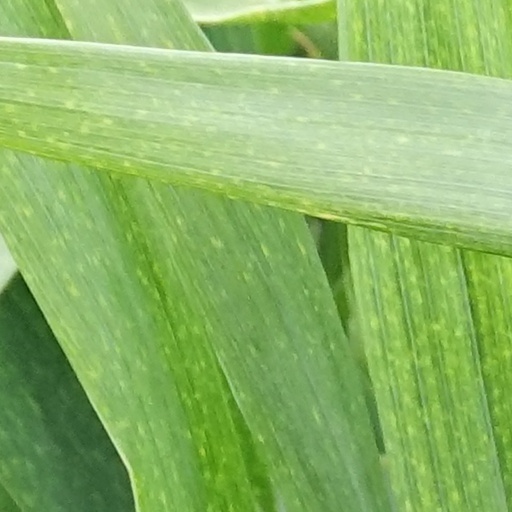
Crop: wheat